Andronikos Palaiologos (son of Manuel II)

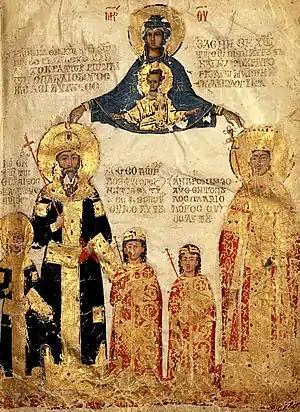
Andronikos (second from right) as a youth with his parents and brothers

Andronikos Palaiologos or Andronicus Palaeologus was a Byzantine prince and the last Byzantine governor of Thessalonica with the title of despot ("despotēs"), from 1408 to 1423.